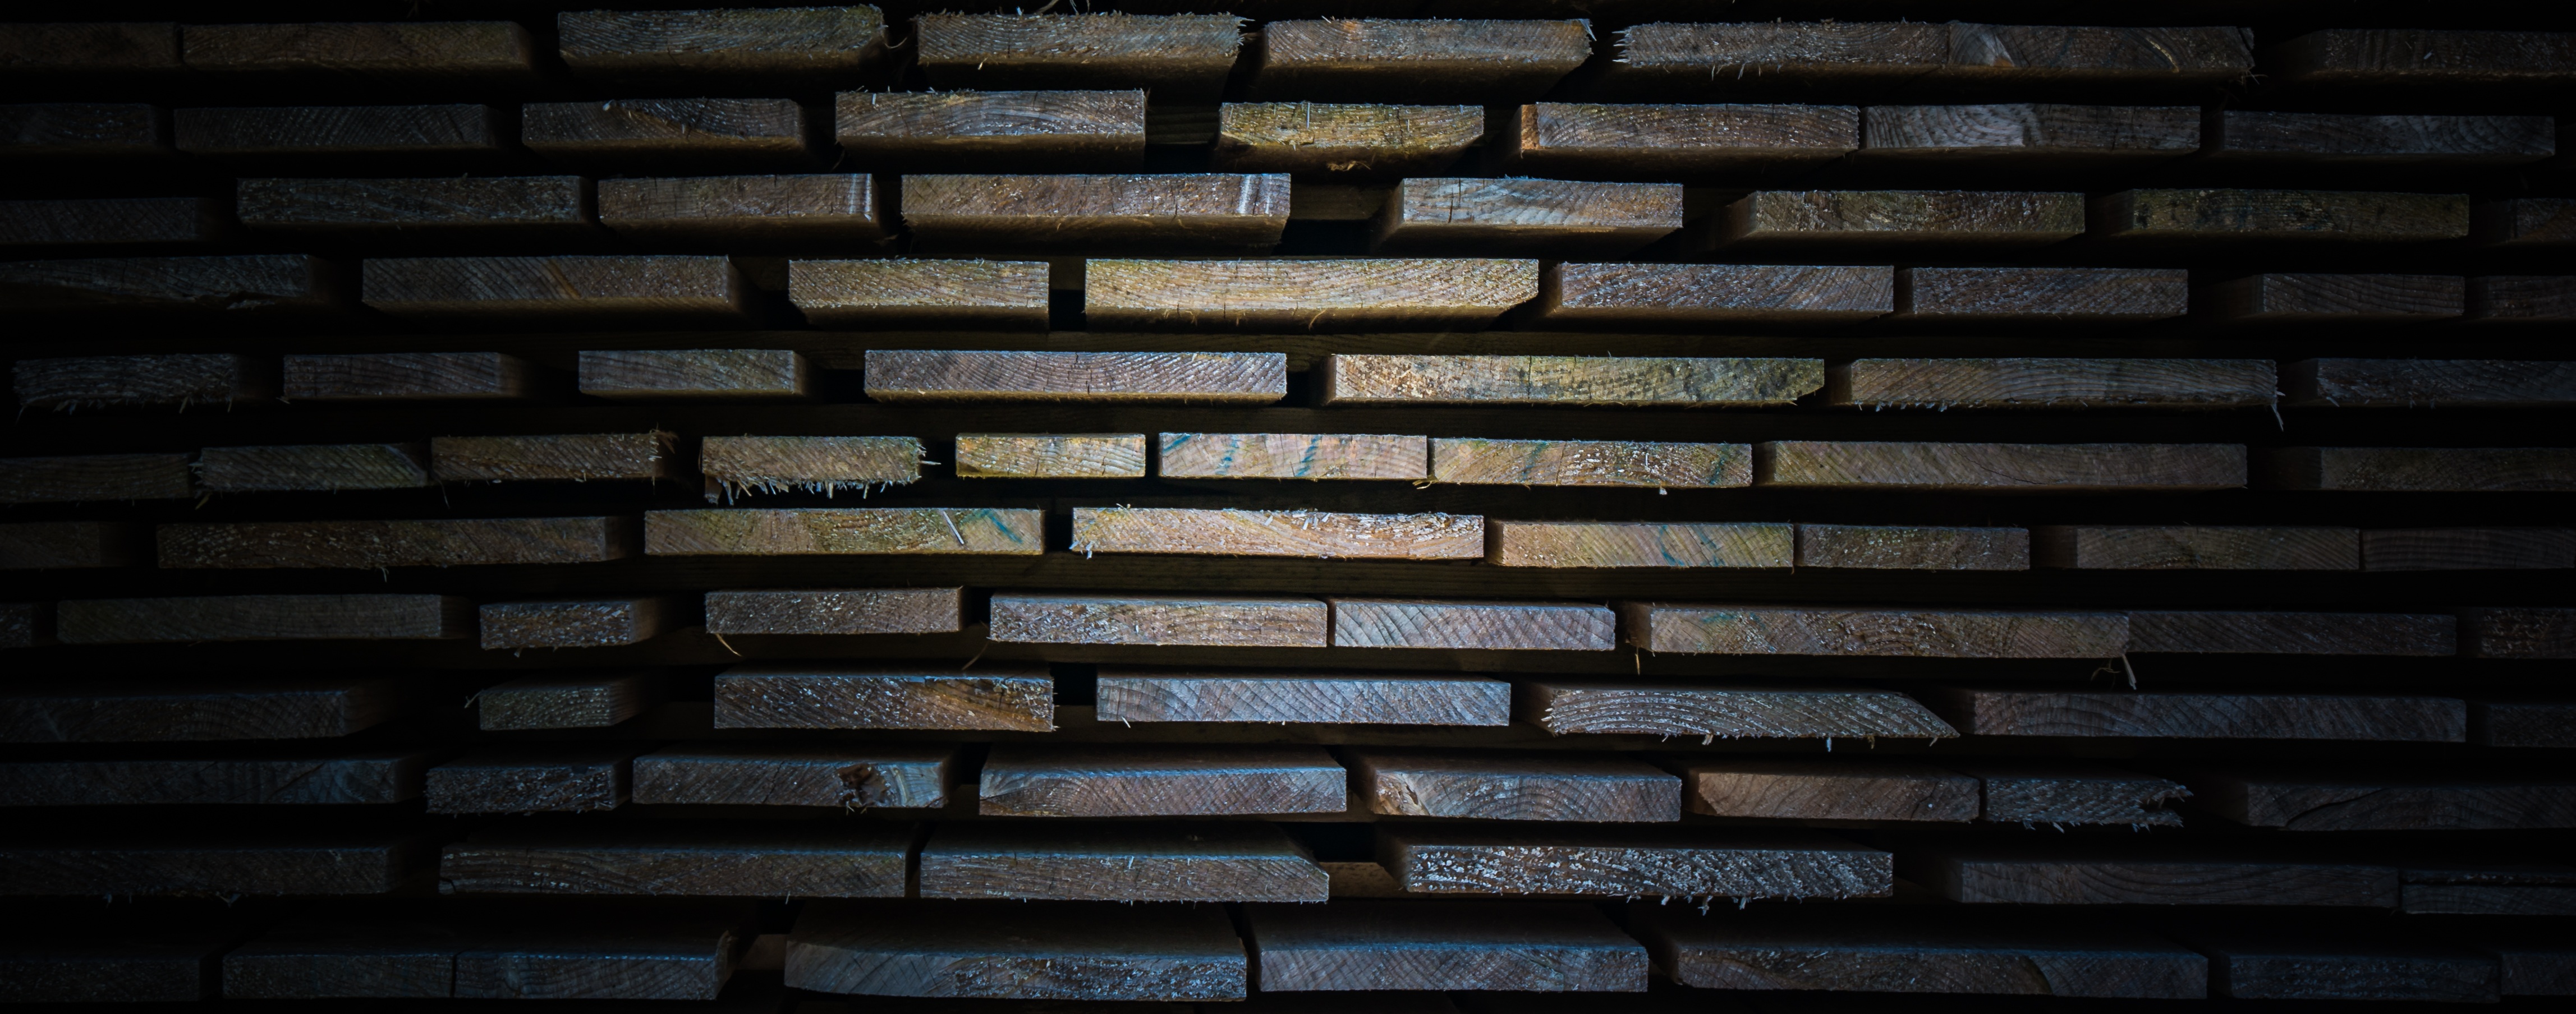
light, wood, texture, floor, wall, line, lamp, brick, lighting, material, spotlight, candlestick, energy, boards, brickwork, flooring